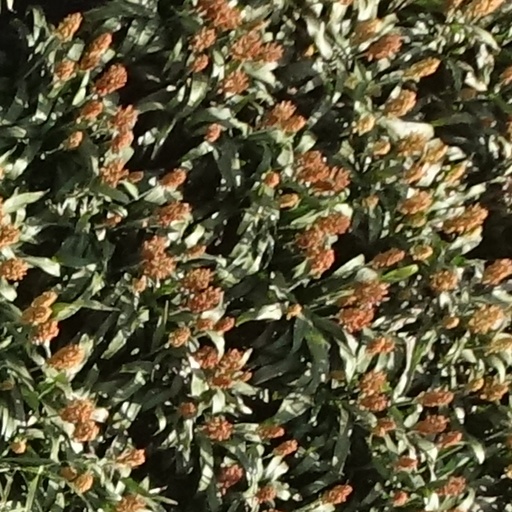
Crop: sorghum